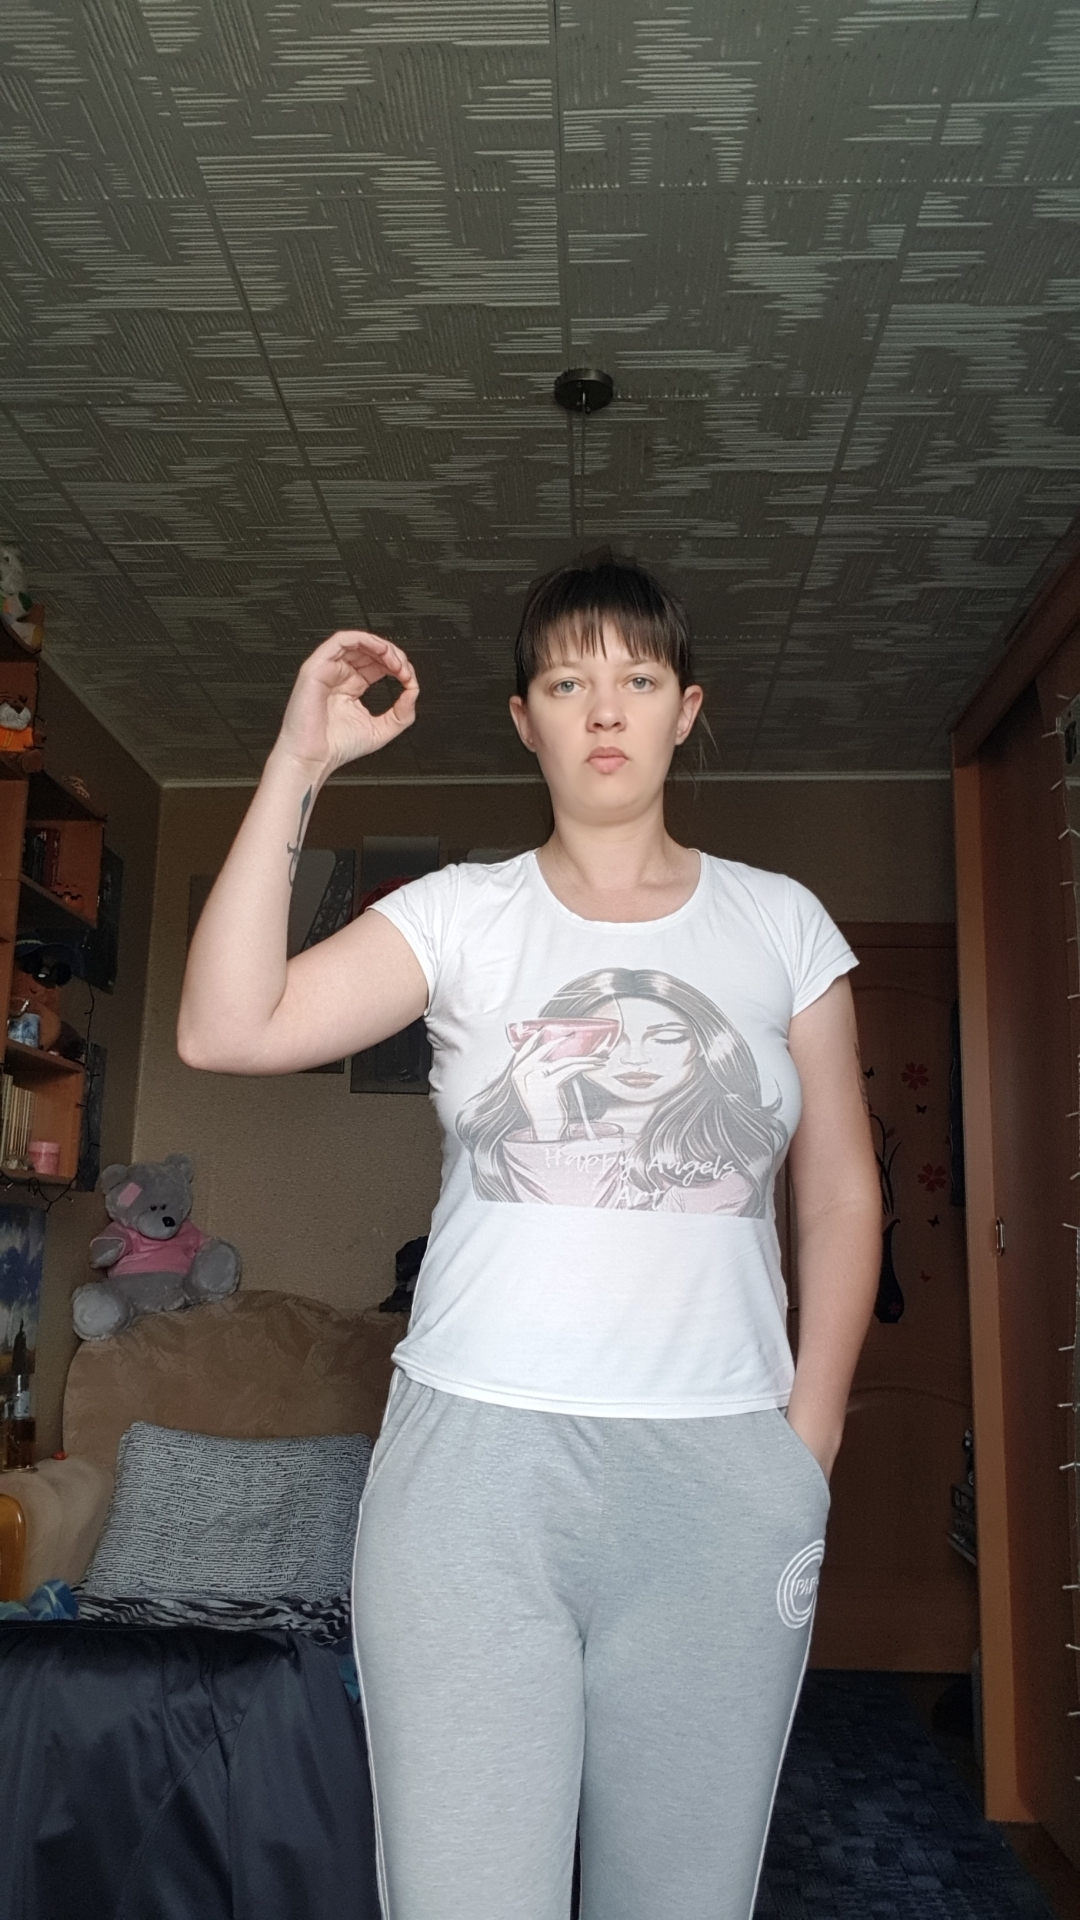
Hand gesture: grip